Great Central Railway (Nottingham)

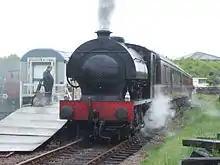
RSH Ugly class No. 56 preparing to depart Ruddington with a passenger train in May 2009

The railway operates classic steam / diesel hauled services to Rushcliffe Halt and Loughborough. Most trains are run using a heritage DMU, but the resident classic heritage diesel locomotive collection is extensive. The site also houses several Heritage shunters including English Electric Class 08s and Ruston and Hornsby classes.